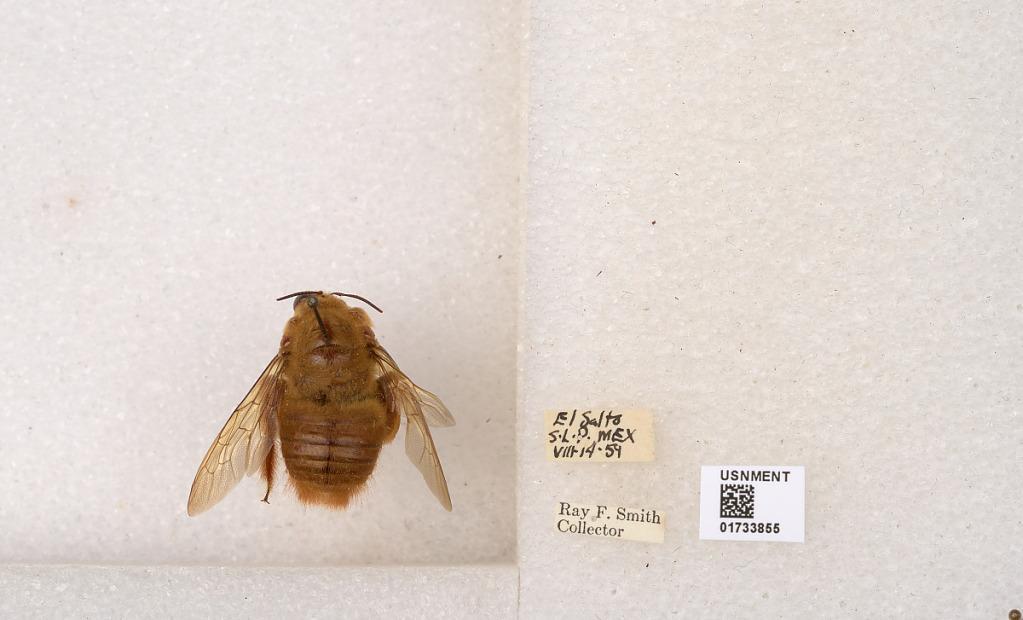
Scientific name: Xylocopa (Megaxylocopa) fimbriata Fabricius
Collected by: R. Smith
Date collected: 1959-8-14
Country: Mexico
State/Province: San Luis Potosi
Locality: El Salto